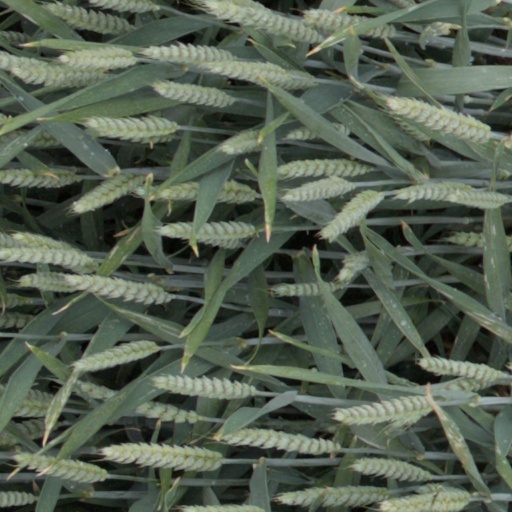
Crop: wheat